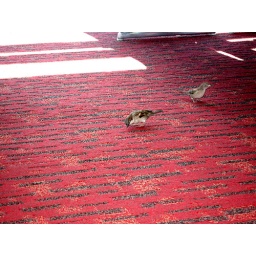
These birds were flying all over at DIA.